Describe the emotion expressed in this image:  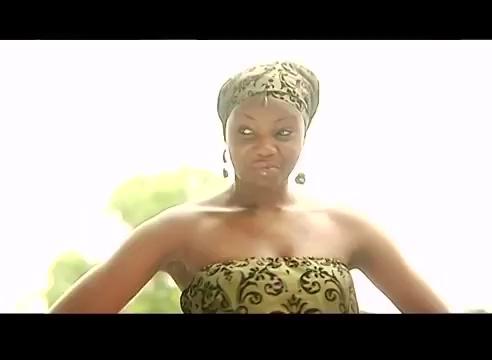
This person displays Fear, valence and arousal with low intensity.